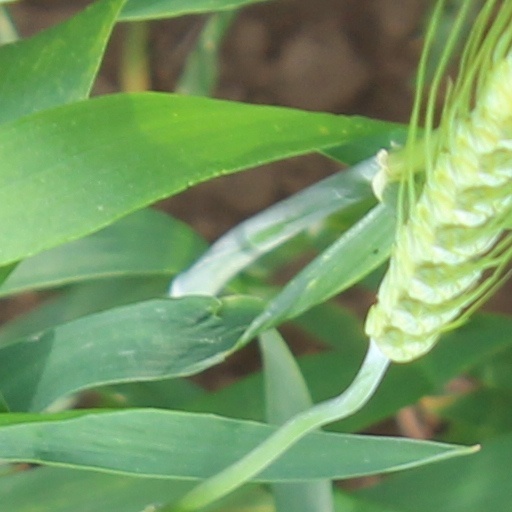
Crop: wheat